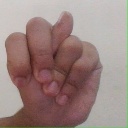
अक्षर: न